Berezwecz-Taklinovo Death Road

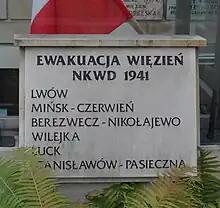
A plaque on the premises of the St. Stanislaus Kostka Church in Warsaw, commemorating the victims of the NKVD prisoner massacres, including prisoners from Berezwecz

According to documents from Soviet archives, as of June 10, 1941, the prison in Berezwecz held 680 inmates. Additional NKVD records from June 1941 concerning the planned evacuation of the prisoners from Berezwecz to the Uzbek SSR indicated an intended evacuation of 678 inmates. However, it is certain that the number of prisoners was higher when the evacuation began. On the night of June 19–20, the Soviets initiated a fourth mass deportation from occupied Polish territories deep into USSR. Many of the deportees were temporarily confined in the cells of Berezwecz prison. Furthermore, after the German invasion began, the NKVD began mass arrests of alleged "enemies of the people". These individuals were not registered in the prison records.